You, Me and Dupree

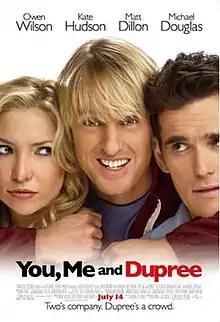
Theatrical release poster

You, Me and Dupree is a 2006 romantic comedy film directed by Anthony Russo and Joe Russo and written by Mike LeSieur. It stars Owen Wilson, Kate Hudson, Matt Dillon, Seth Rogen, Amanda Detmer, Todd Stashwick, and Michael Douglas.